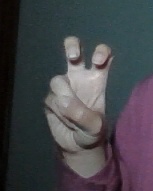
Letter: toot